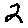
Label: 2